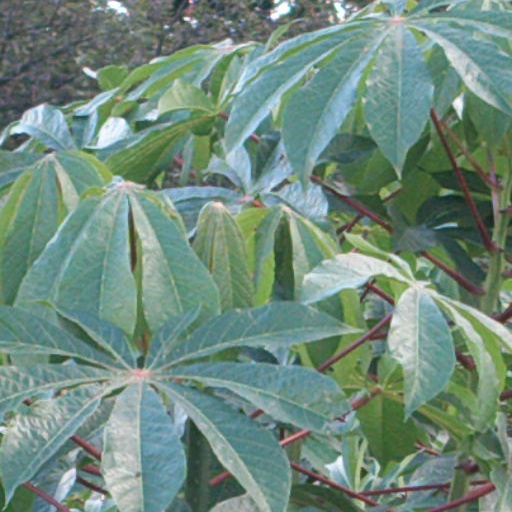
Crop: cassava